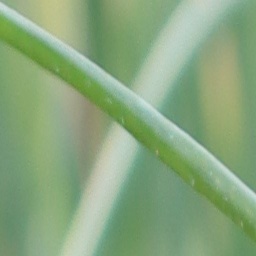
Label: healthy